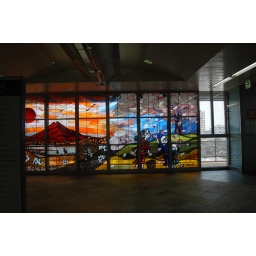
Beautiful stained glass painting in the train station